Oklahoma City National Memorial

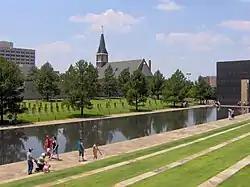
Oklahoma City National Memorial pictured in 2006

The Oklahoma City National Memorial is a memorial site in Oklahoma City, Oklahoma, United States, that honors the victims, survivors, rescuers, and all who were affected by the Oklahoma City bombing on April 19, 1995. It is situated on the former site of the Alfred P. Murrah Federal Building, which was damaged in the bombing and was soon after torn down to make way for the memorial. The building was located on NW 5th Street between N. Robinson Avenue and N. Harvey Avenue.